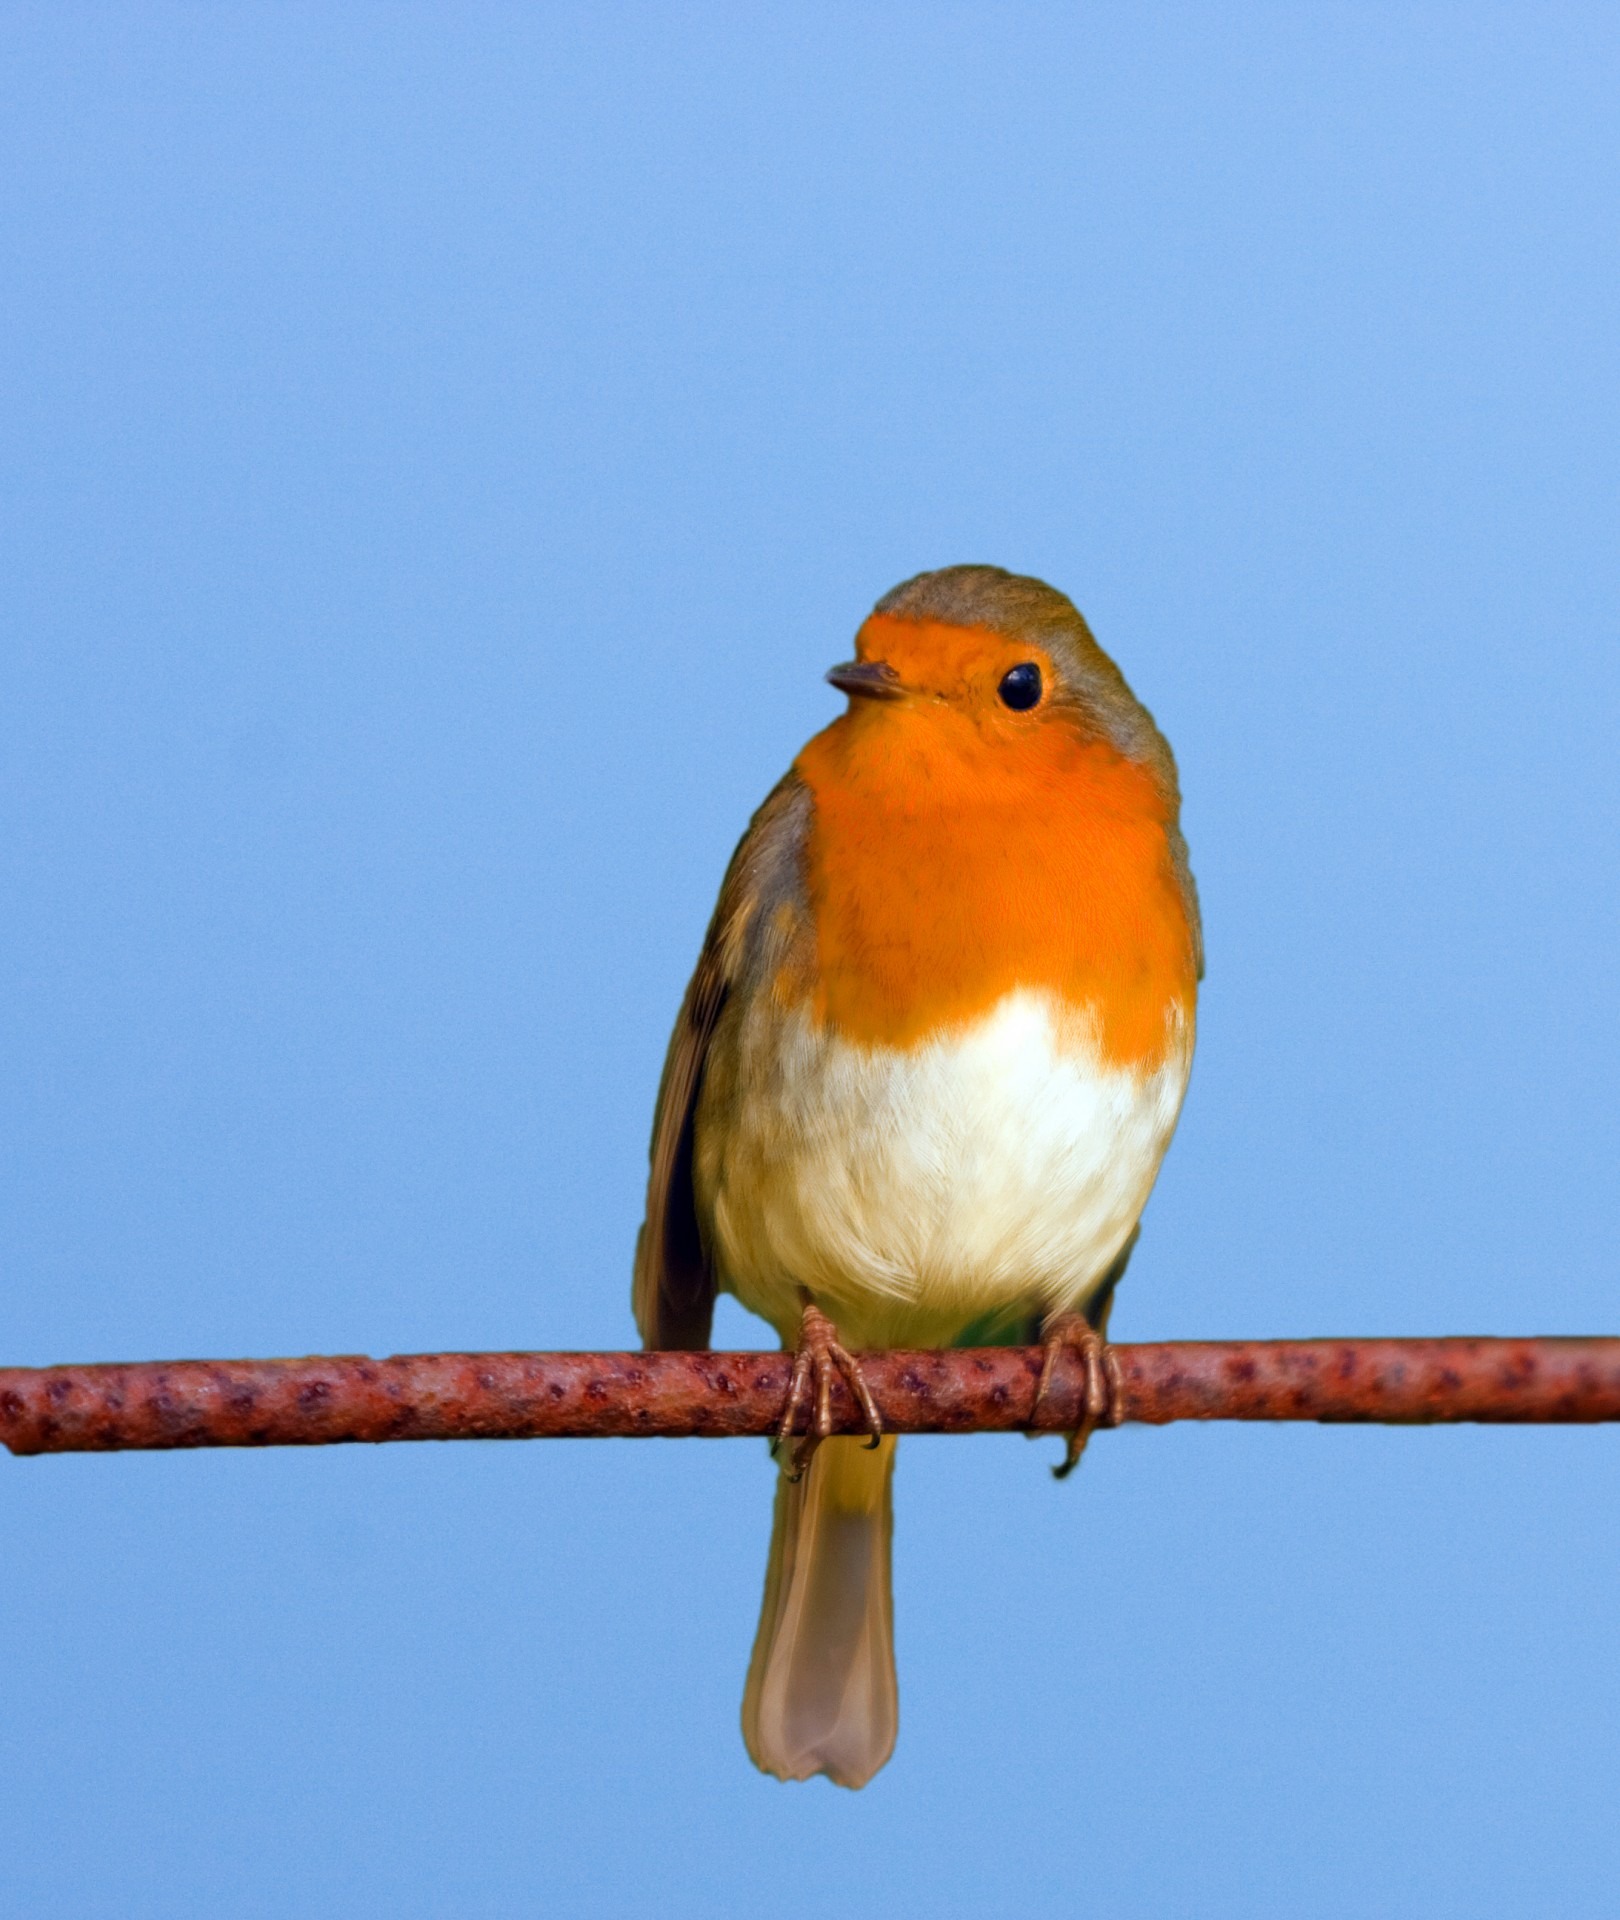
branch, bird, sky, animal, cute, photo, beak, blue, robin, fauna, close up, background, vertebrate, beautiful, image, finch, perched, perching, old world flycatcher, perching bird, european robin, atlantic canary